Wildlife of Haiti

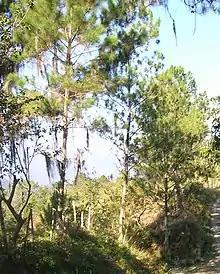
"Pinus occidentalis"

The regions of extreme biodiversity in Haiti have been brought under legal law (under legal enactment of June 23, 1983) of protection and preservation of the ecology and the biodiversity of the identified areas. These regions are declared as national parks, and specifically the two large gazetted national parks are the Morne La Visite National Park as part of the Massif de La Selle (mountain range) and Pic Macaya National Park in the Massif de la Hotte (hill massif) is also an integral part. Apart from the major aspect of conservation of plants and animals in general, the park administration are also entrusted with the task of preserving the endangered species of mammals such as "Plagiodontia aedium" and "Solenodon paradoxus". In addition there are two other parks the Pine Forest National Park, in the eastern Massif de la Selle, and the Historic Citadel National Park in the Massif du Nord. In these four parks no hunting, illegal logging and transfer of land for any development activity are allowed; however, enforcement of the laws has not been stringent due inadequate funding for maintenance and security arrangements. However, visitors are allowed to see the wild life, the water falls and the general rain forest vistas in these parks.